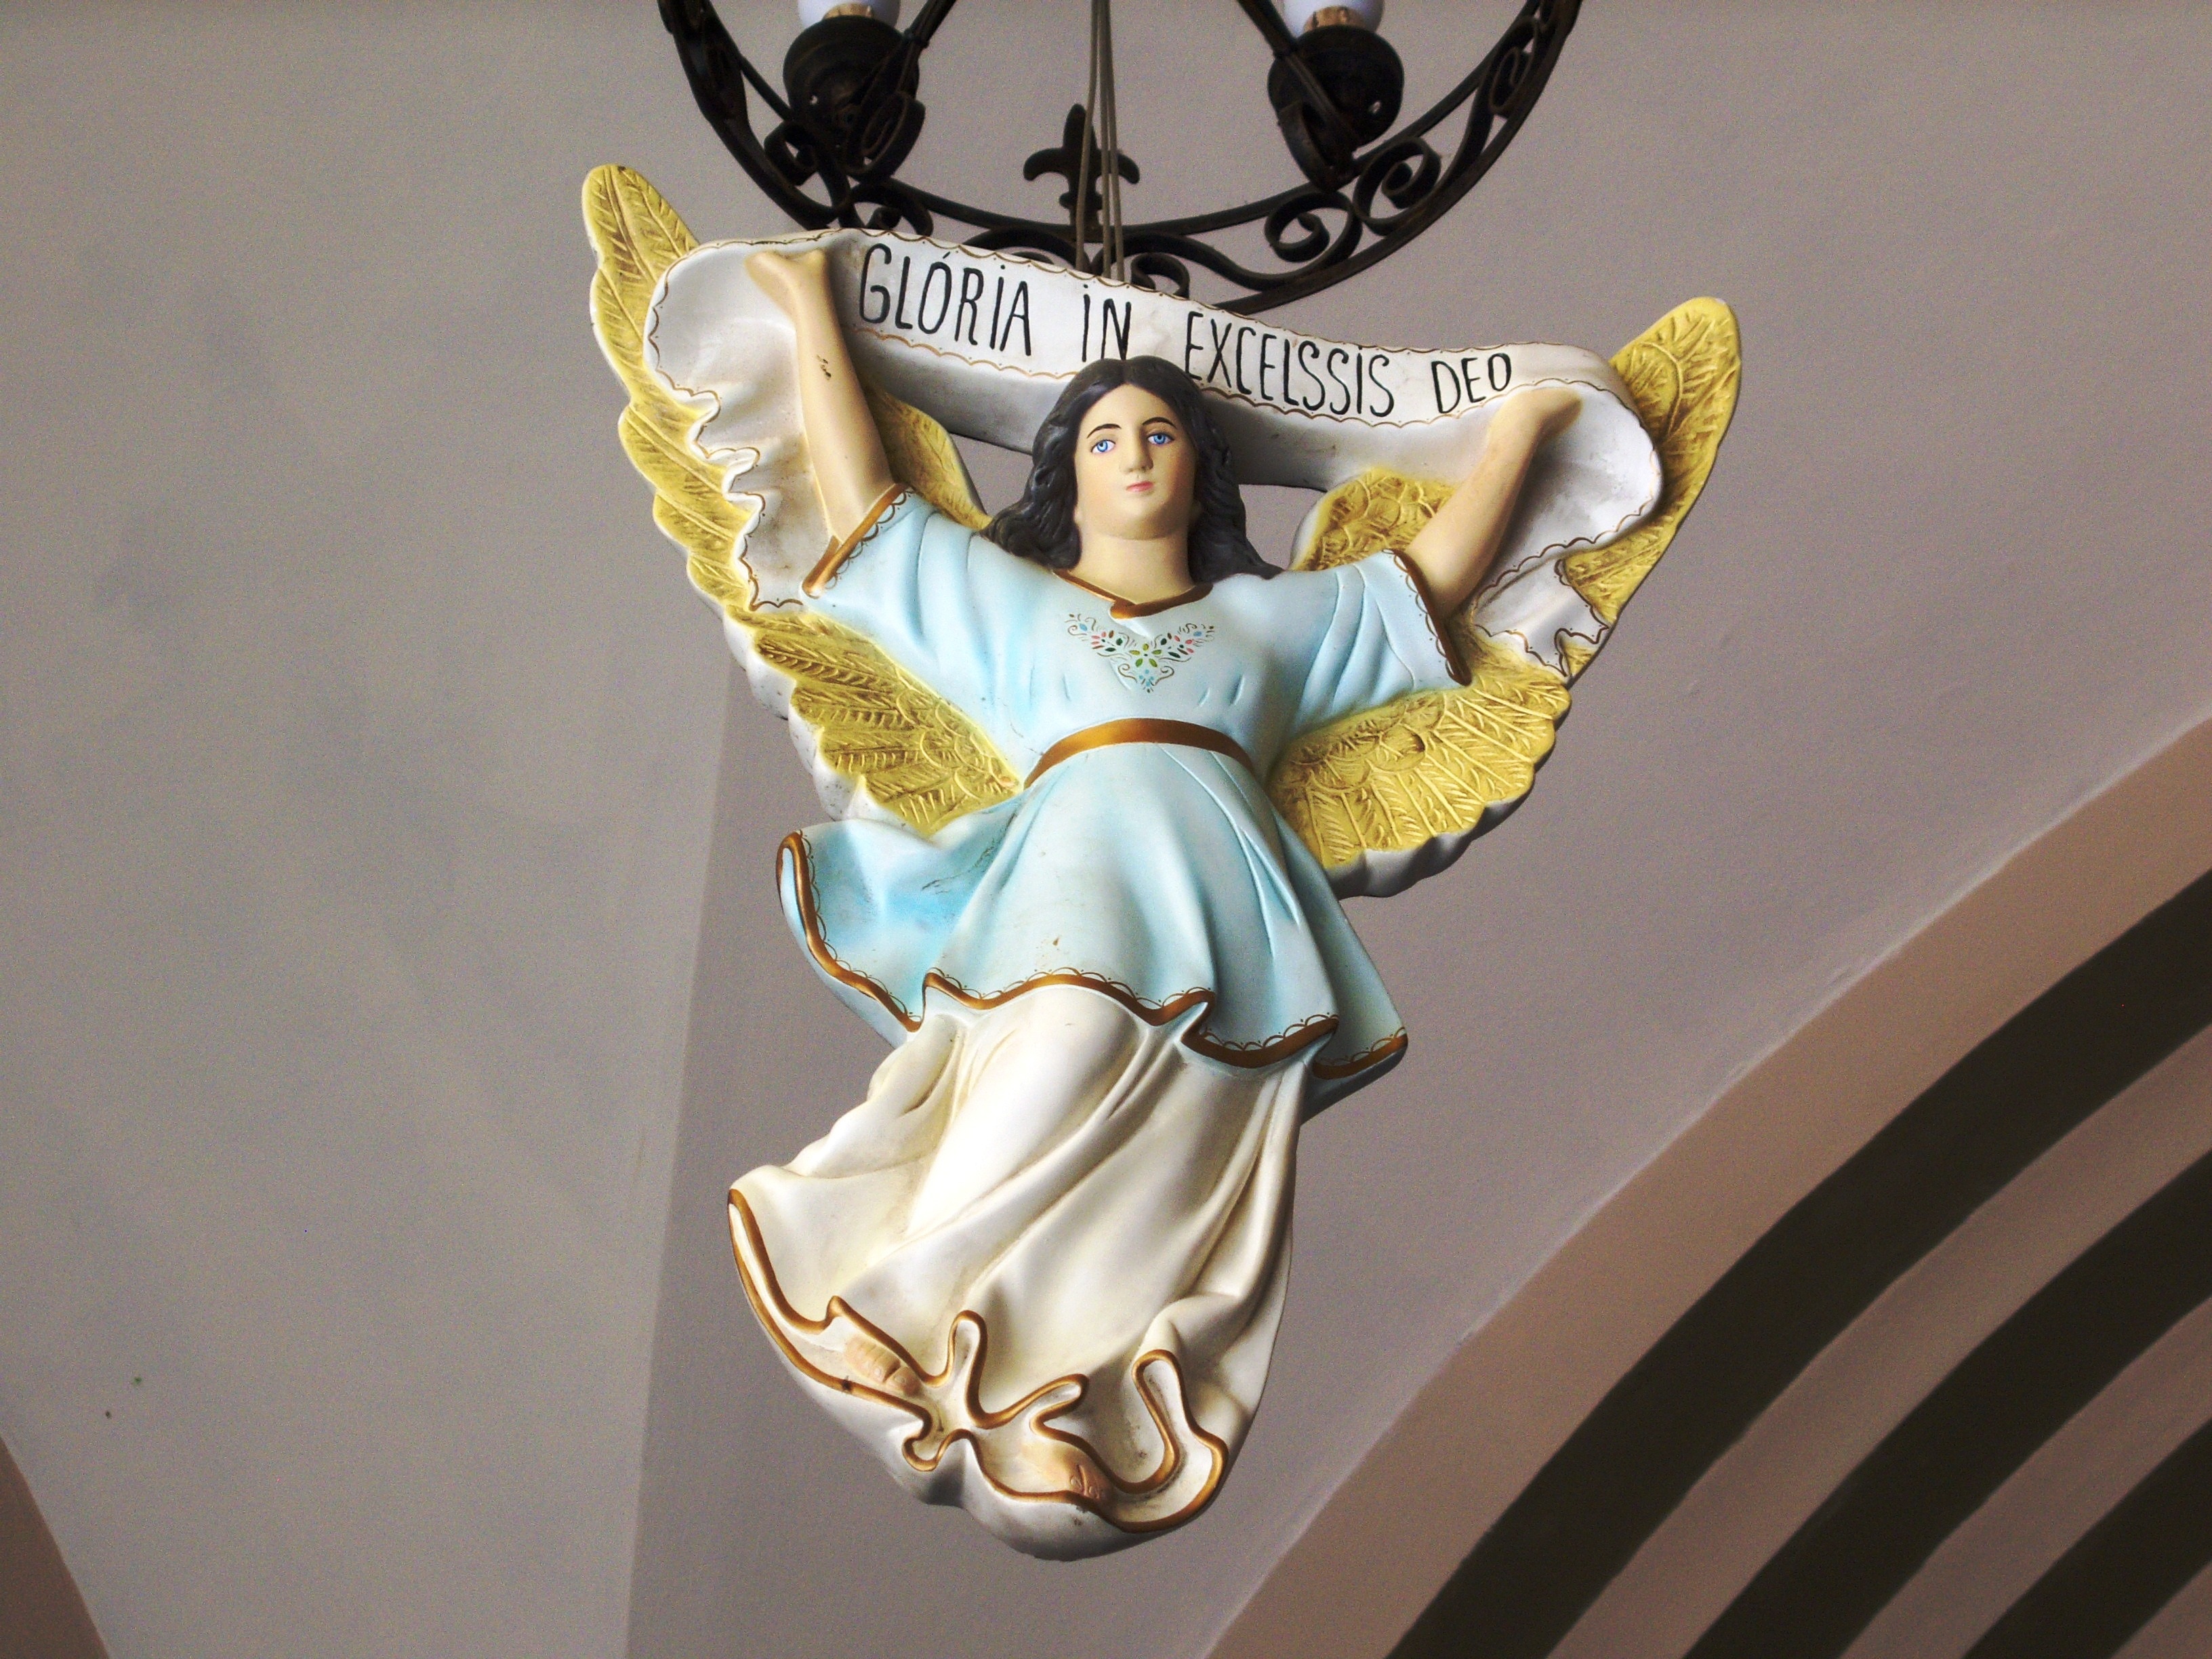
monument, statue, sculpture, angel, art, figurine, sao paulo, church of consolation